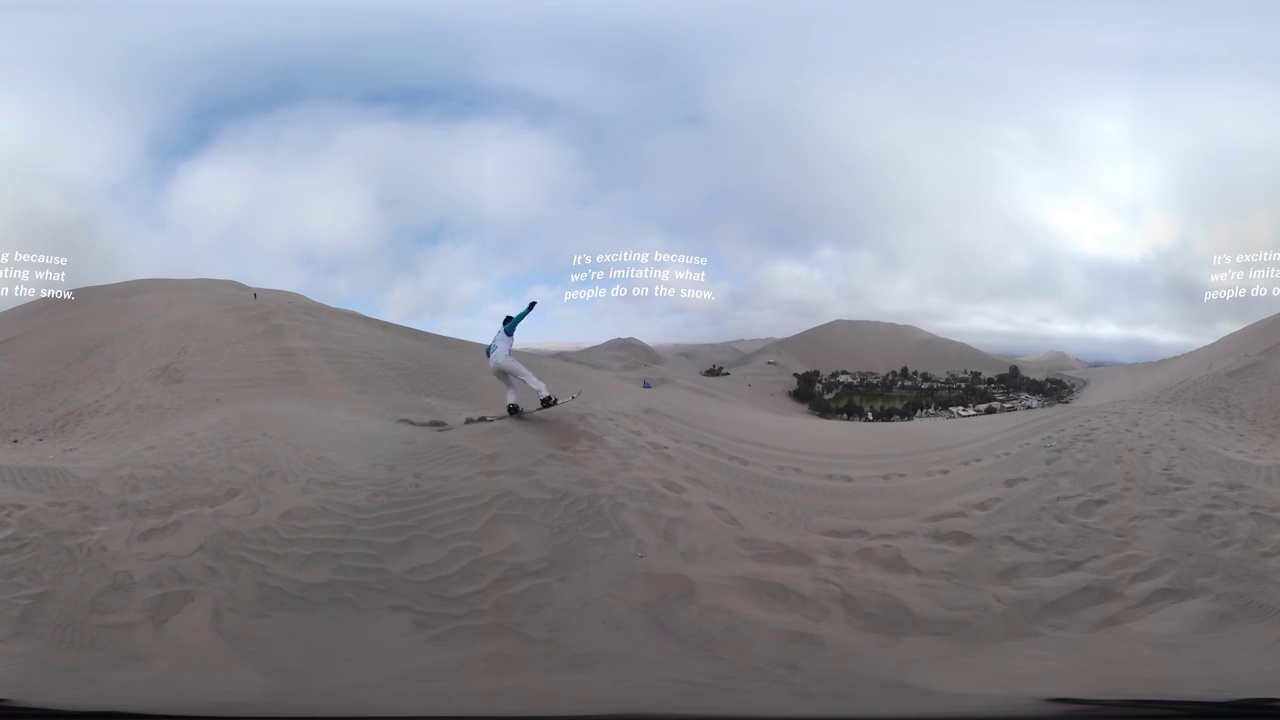
Referred object: the person in a teal jacket sandboarding

Referred object: the sandboarder in white pants

Referred object: the snowboarder opposite the small blue cone